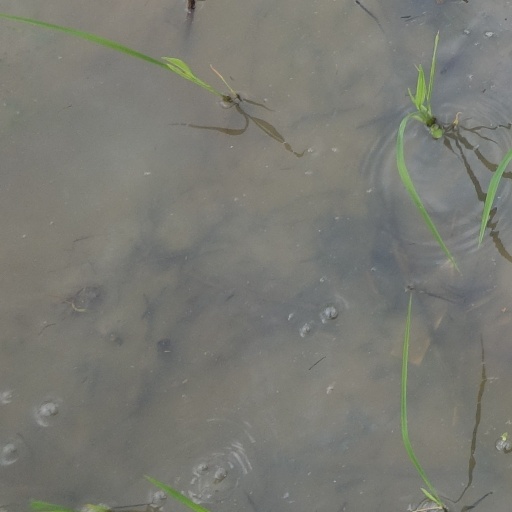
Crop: rice